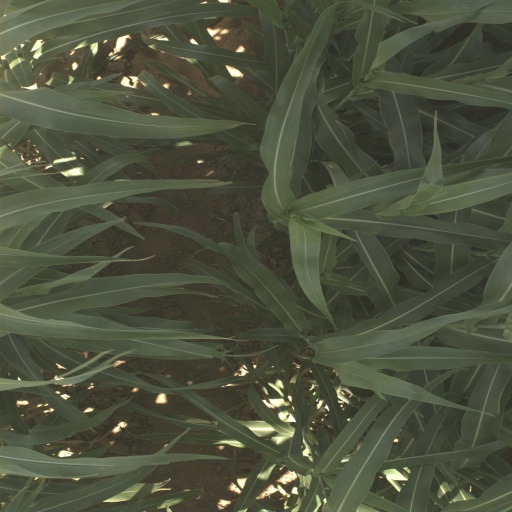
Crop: sorghum